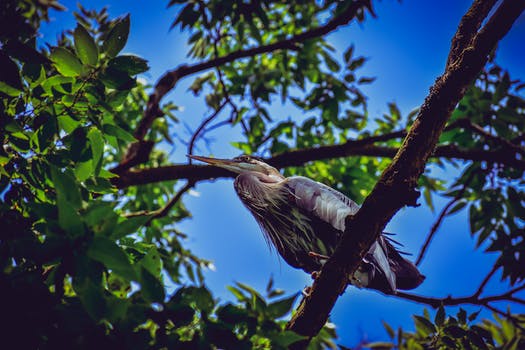
Label: No Watermark